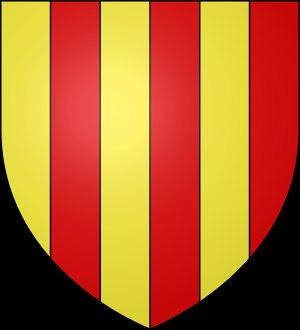
Le pal est une forme héraldique, une pièce placée verticalement au milieu de l'écu et délimitée par deux lignes verticales parallèles.